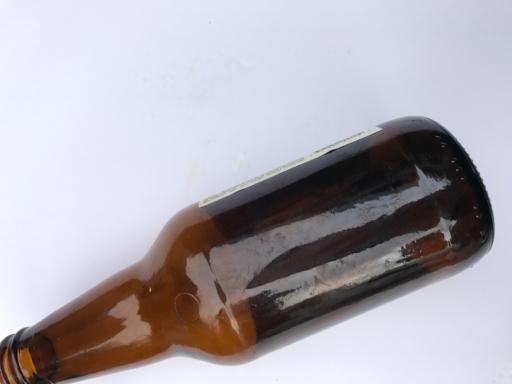
Label: glass